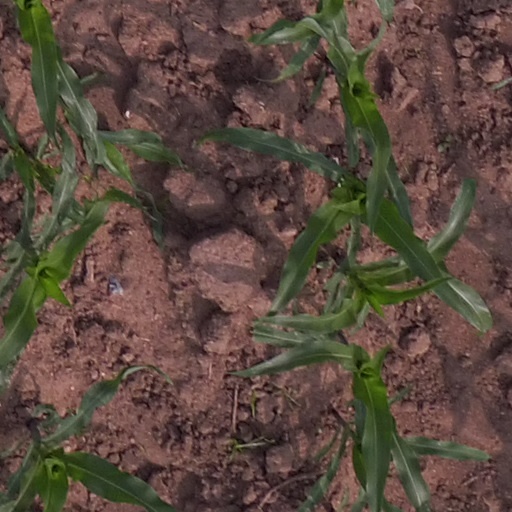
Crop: maize; corn